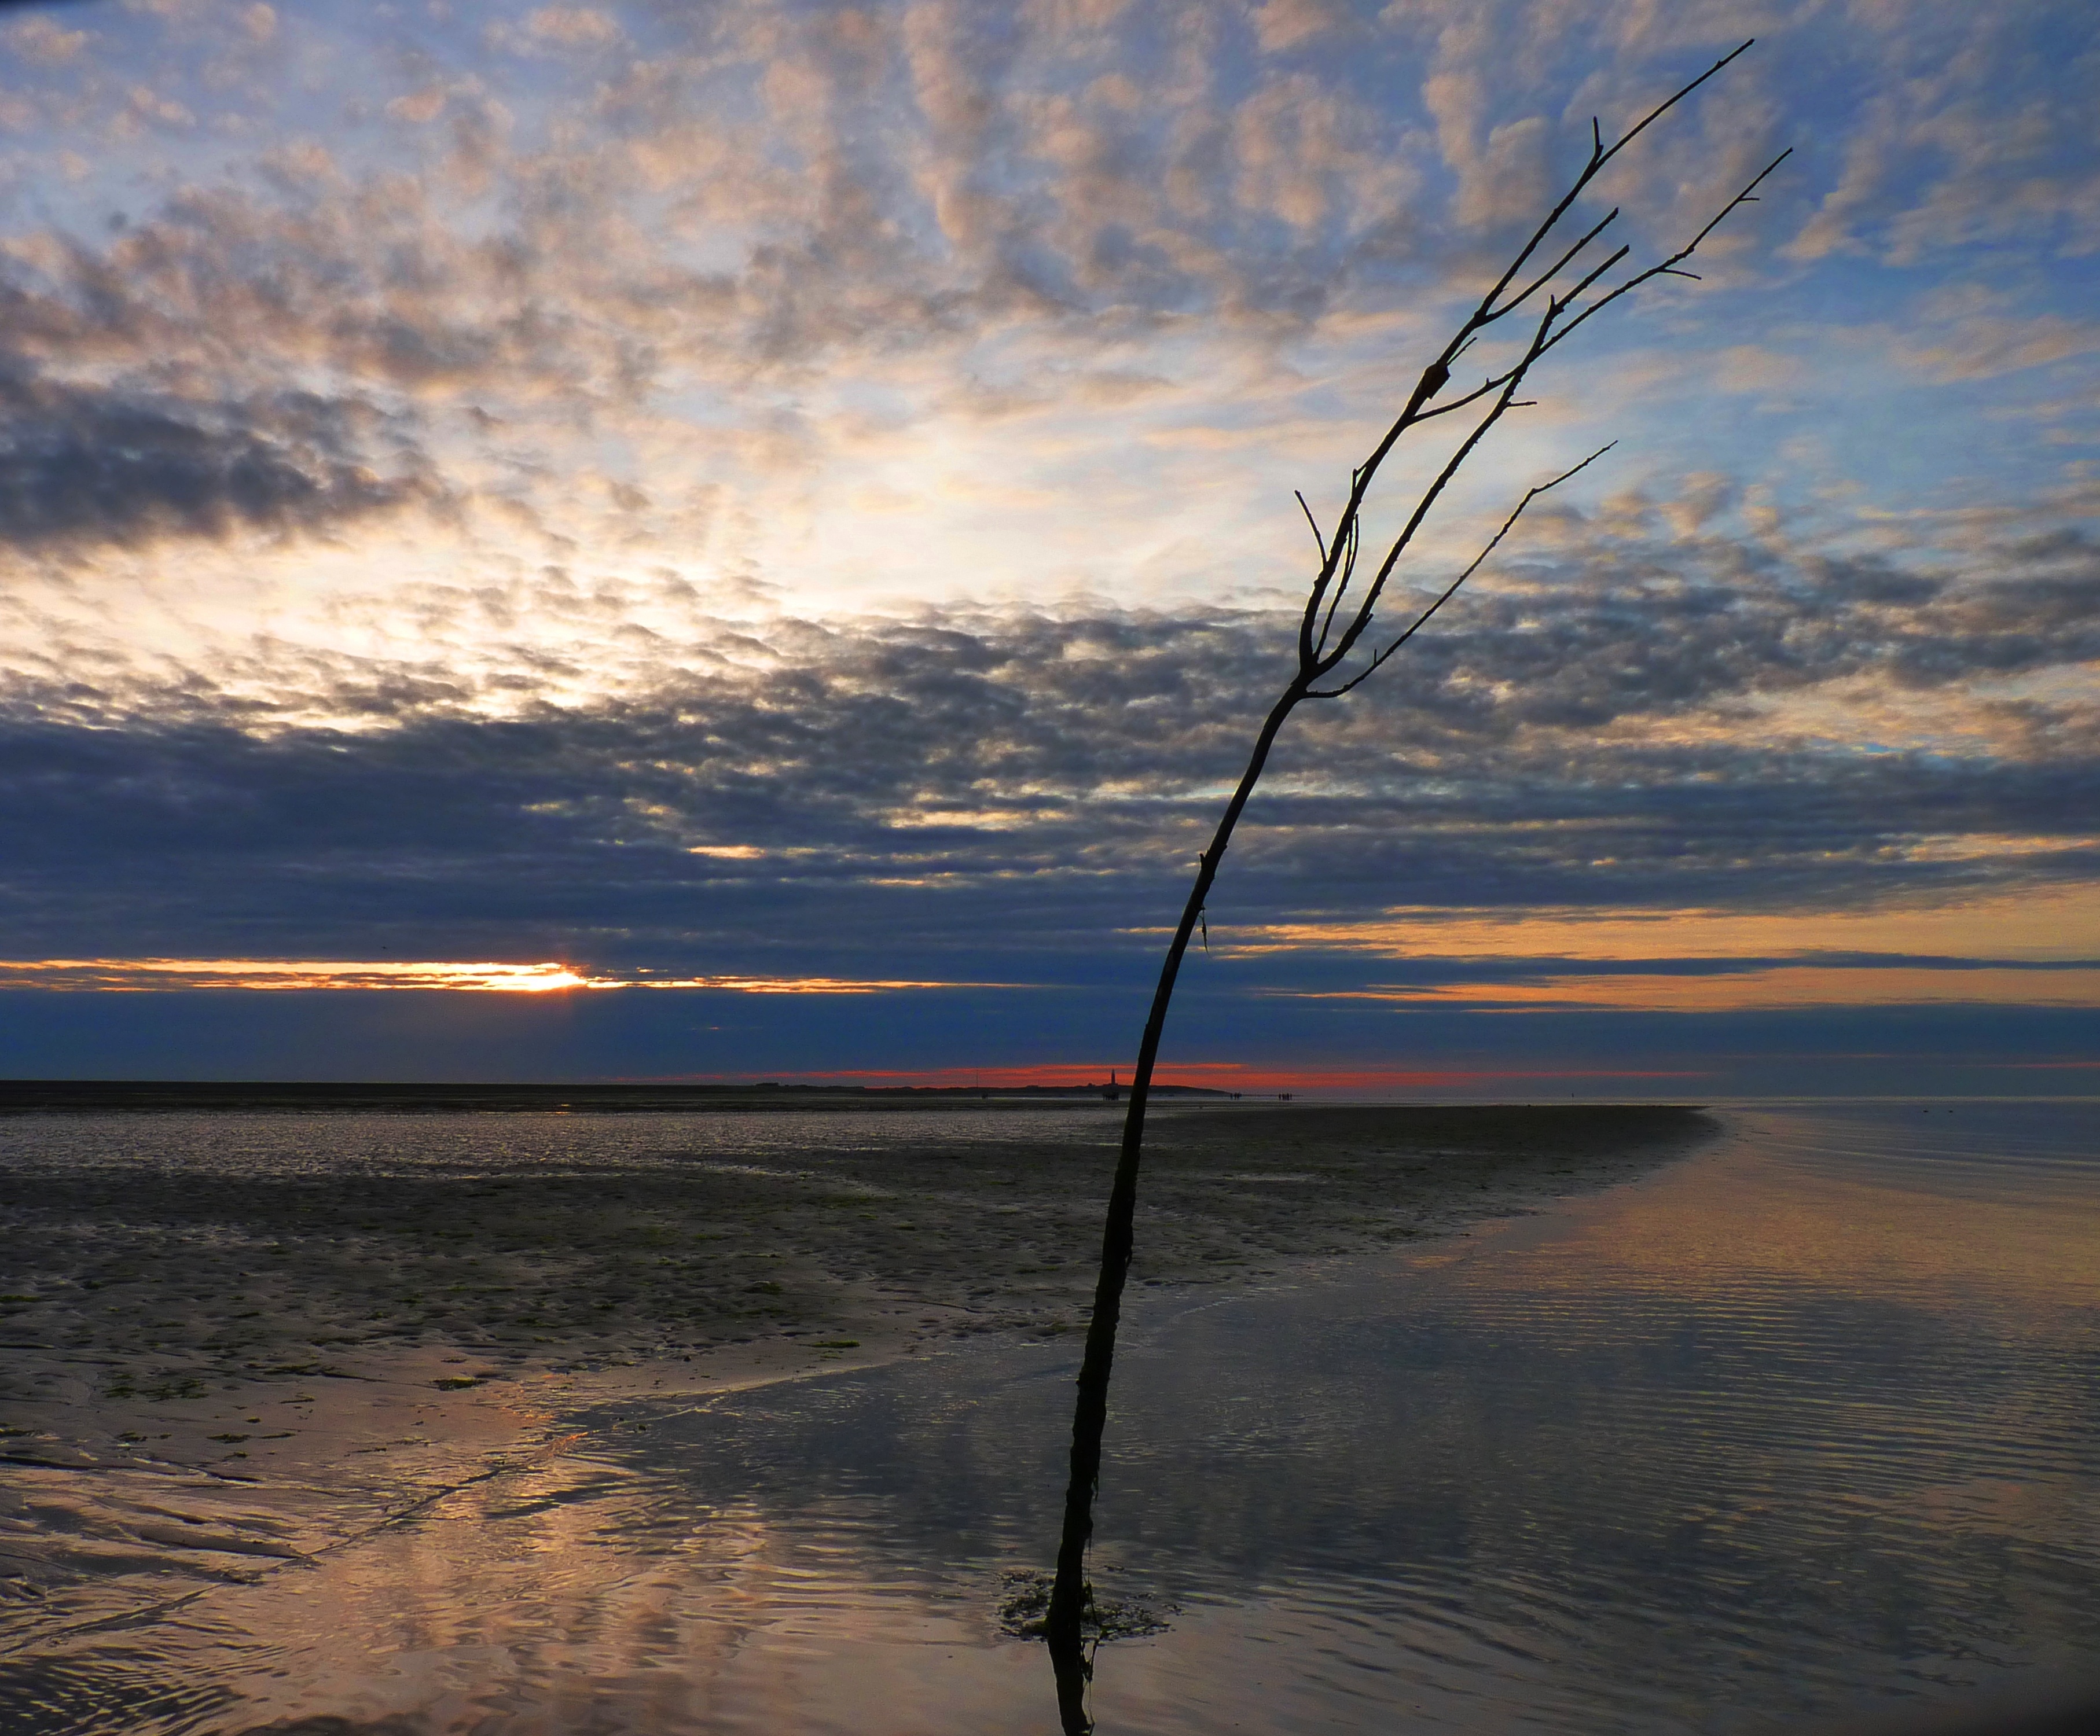
beach, landscape, sea, coast, water, nature, sand, ocean, horizon, marsh, cloud, sky, sun, sunrise, sunset, sunlight, morning, shore, wave, wind, dawn, dusk, evening, reflection, body of water, clouds, wetland, habitat, sting, setting sun, wadden sea, evening red, meteorological phenomenon, atmospheric phenomenon